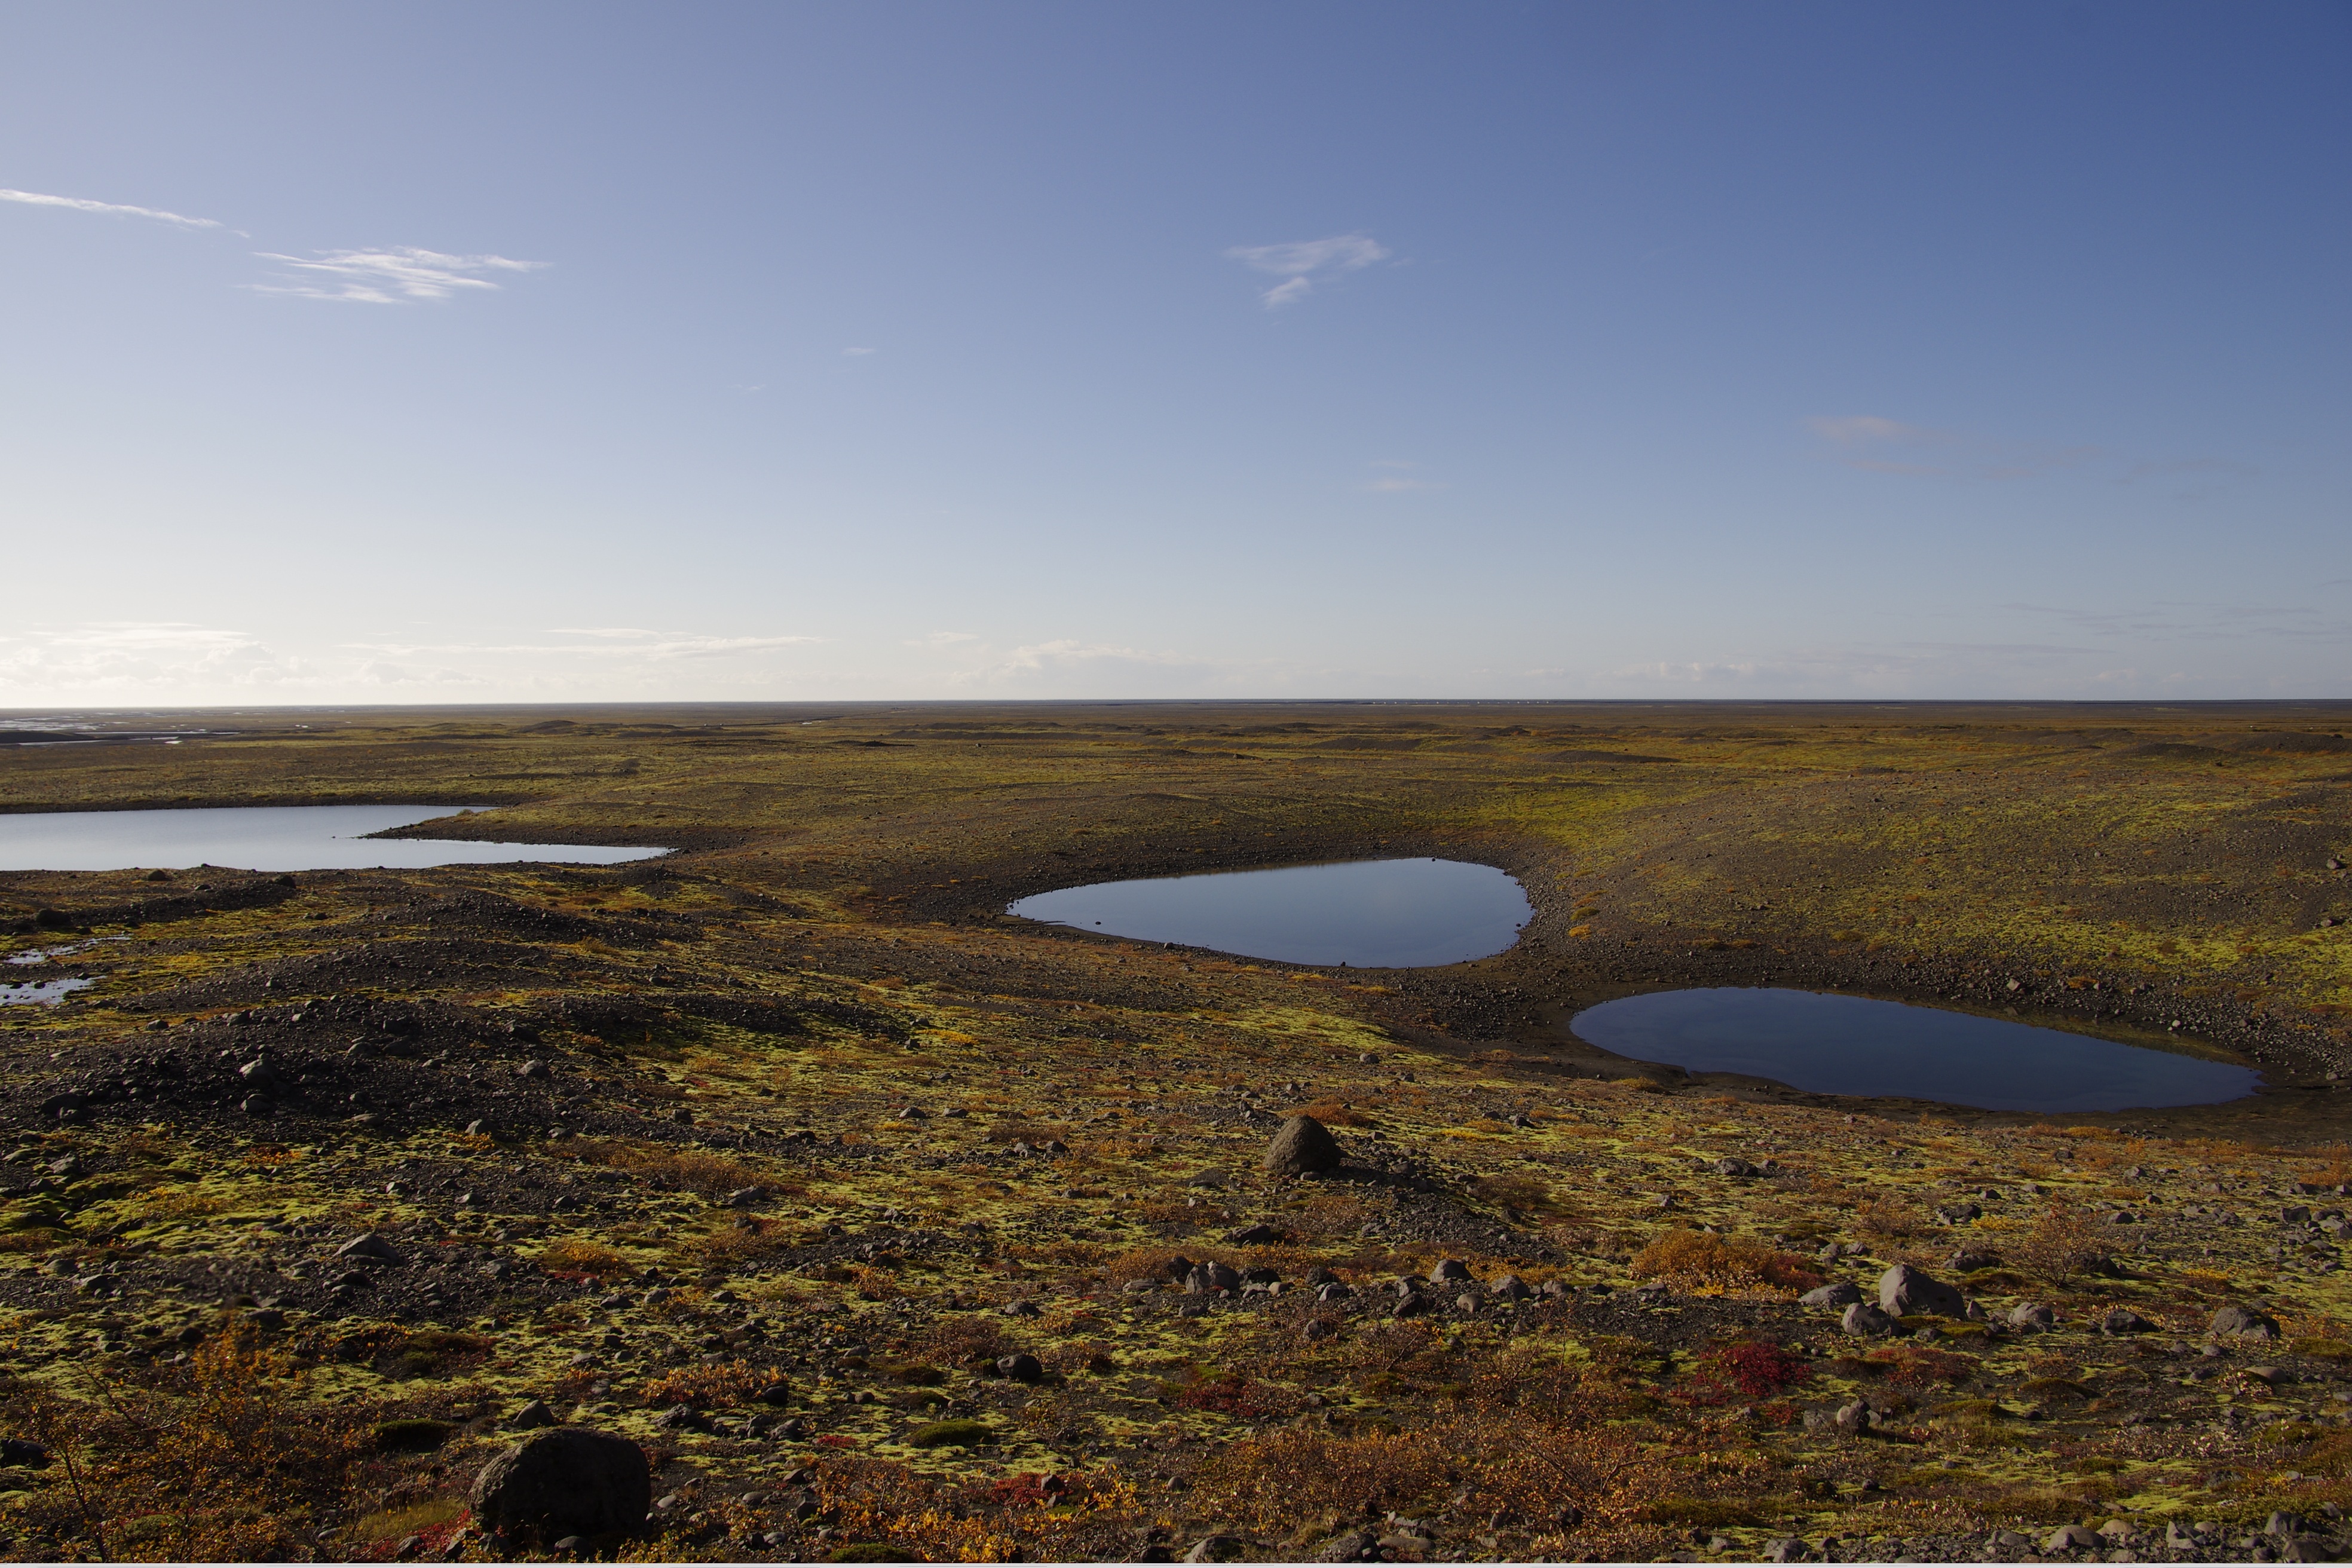
landscape, sea, coast, nature, rock, ocean, horizon, marsh, wilderness, shore, lake, reflection, bay, iceland, reservoir, plain, body of water, wetland, habitat, loch, ecosystem, estuary, cape, tundra, skaftafell, landform, mudflat, natural environment, geographical feature